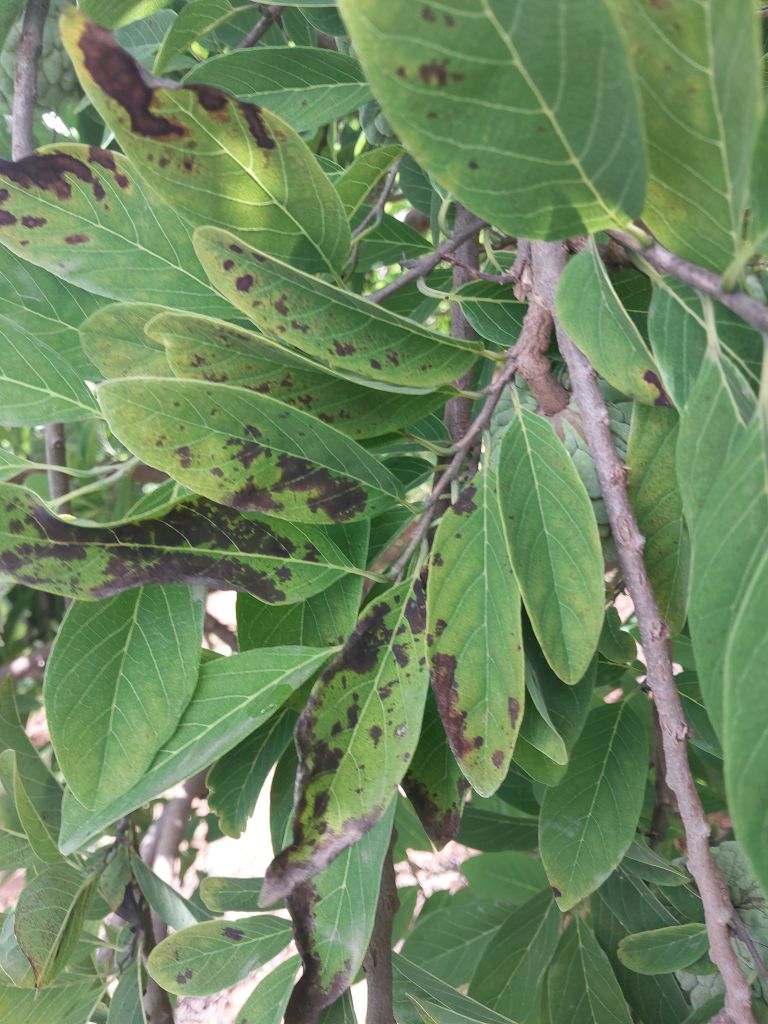
Disease label: Leaf spot on Leaves